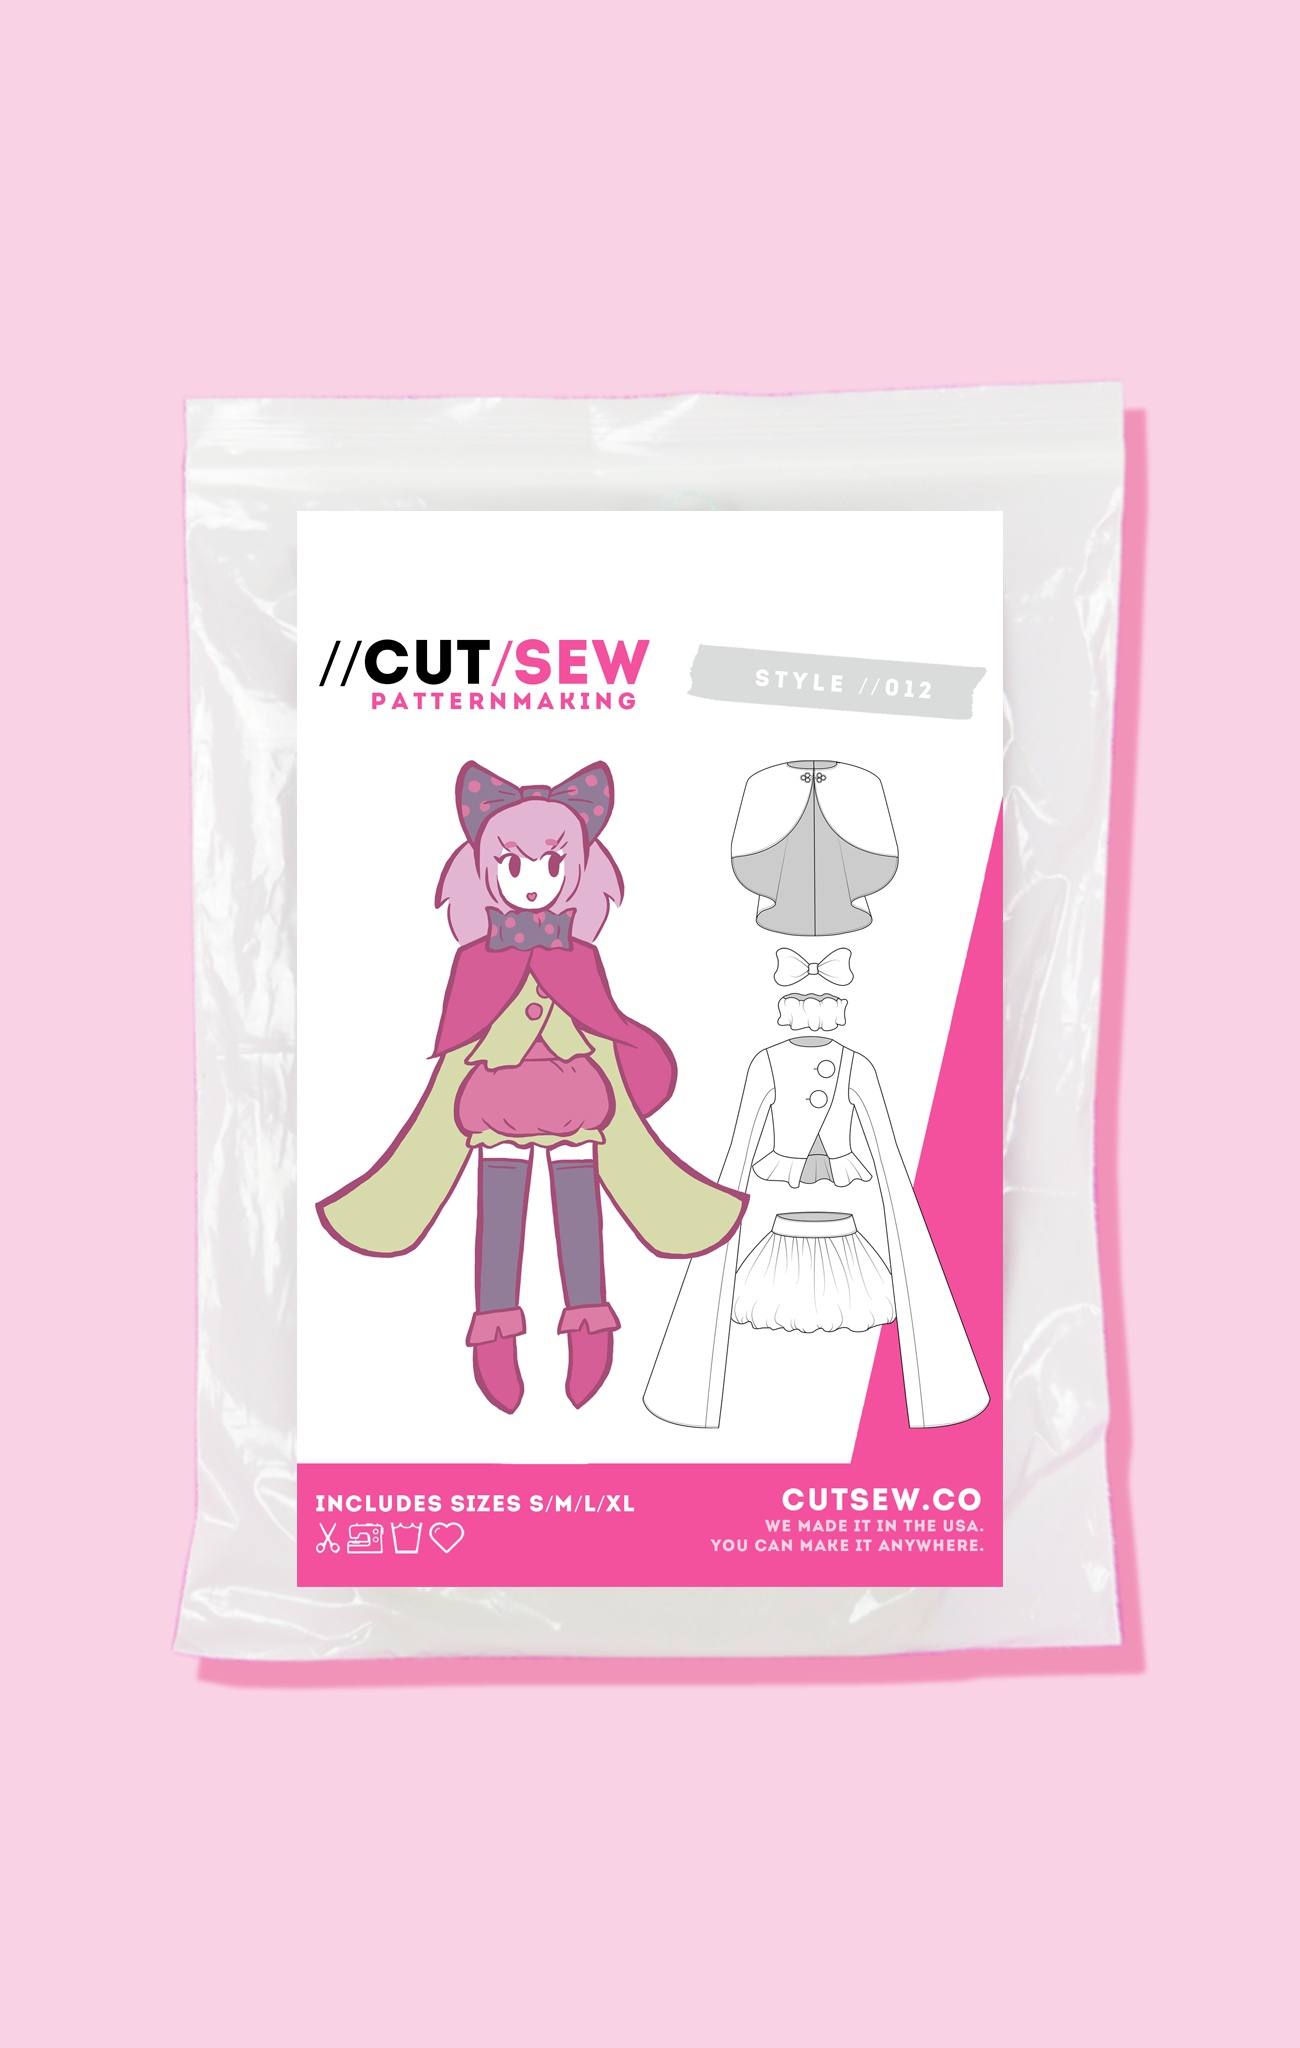
012 // SUGAR WITCH (ONLINE ORDER ONLY)
Everyone wants to be a magical girl, right? Made for cosplay, this pattern features all of the pieces for an entire look: a mini-bubble skirt with zipper closure, an asymmetrical jacket with exaggerated sleeves, a high-low cape secured with a center front frog closure, a slouchy neck ruffle, plus an oversized headbow. Customize each piece for an OC, or make the look out of the package to rep some quality mahou shoujo vibes. All CUT/SEW patterns are printed on sturdy 30 lb bond paper and packaged in reusable zip-top bags for easy storage. Each pattern includes sizes S-XL and can be modified using the included adjustment instructions to fit up to a US dress size 20. Not sure which size to sew? Check out our size calculator right here . Product sample made & modeled by our rep purrblind .
Brand: CUT/SEW Patternmaking
Category: Arts & Entertainment > Hobbies & Creative Arts > Arts & Crafts > Crafting Patterns & Molds > Sewing Patterns > Clothing Sewing Patterns